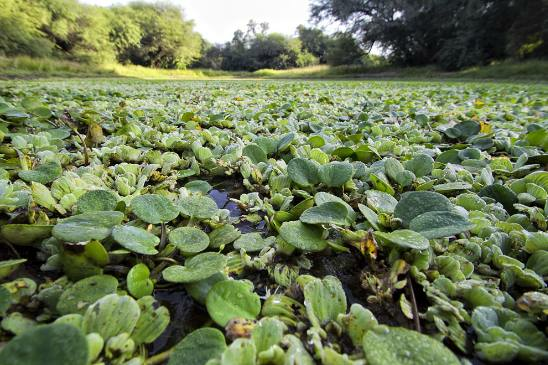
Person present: No